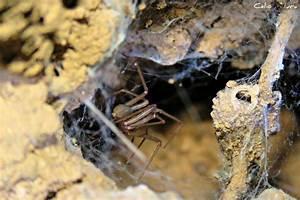
spider